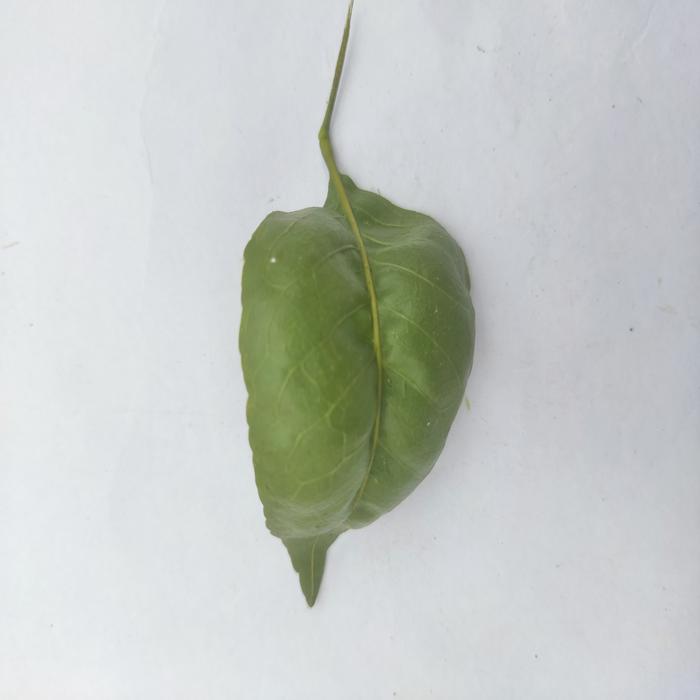
Crop: Aegle Marmelos
Leaf condition: Leaf_Curl